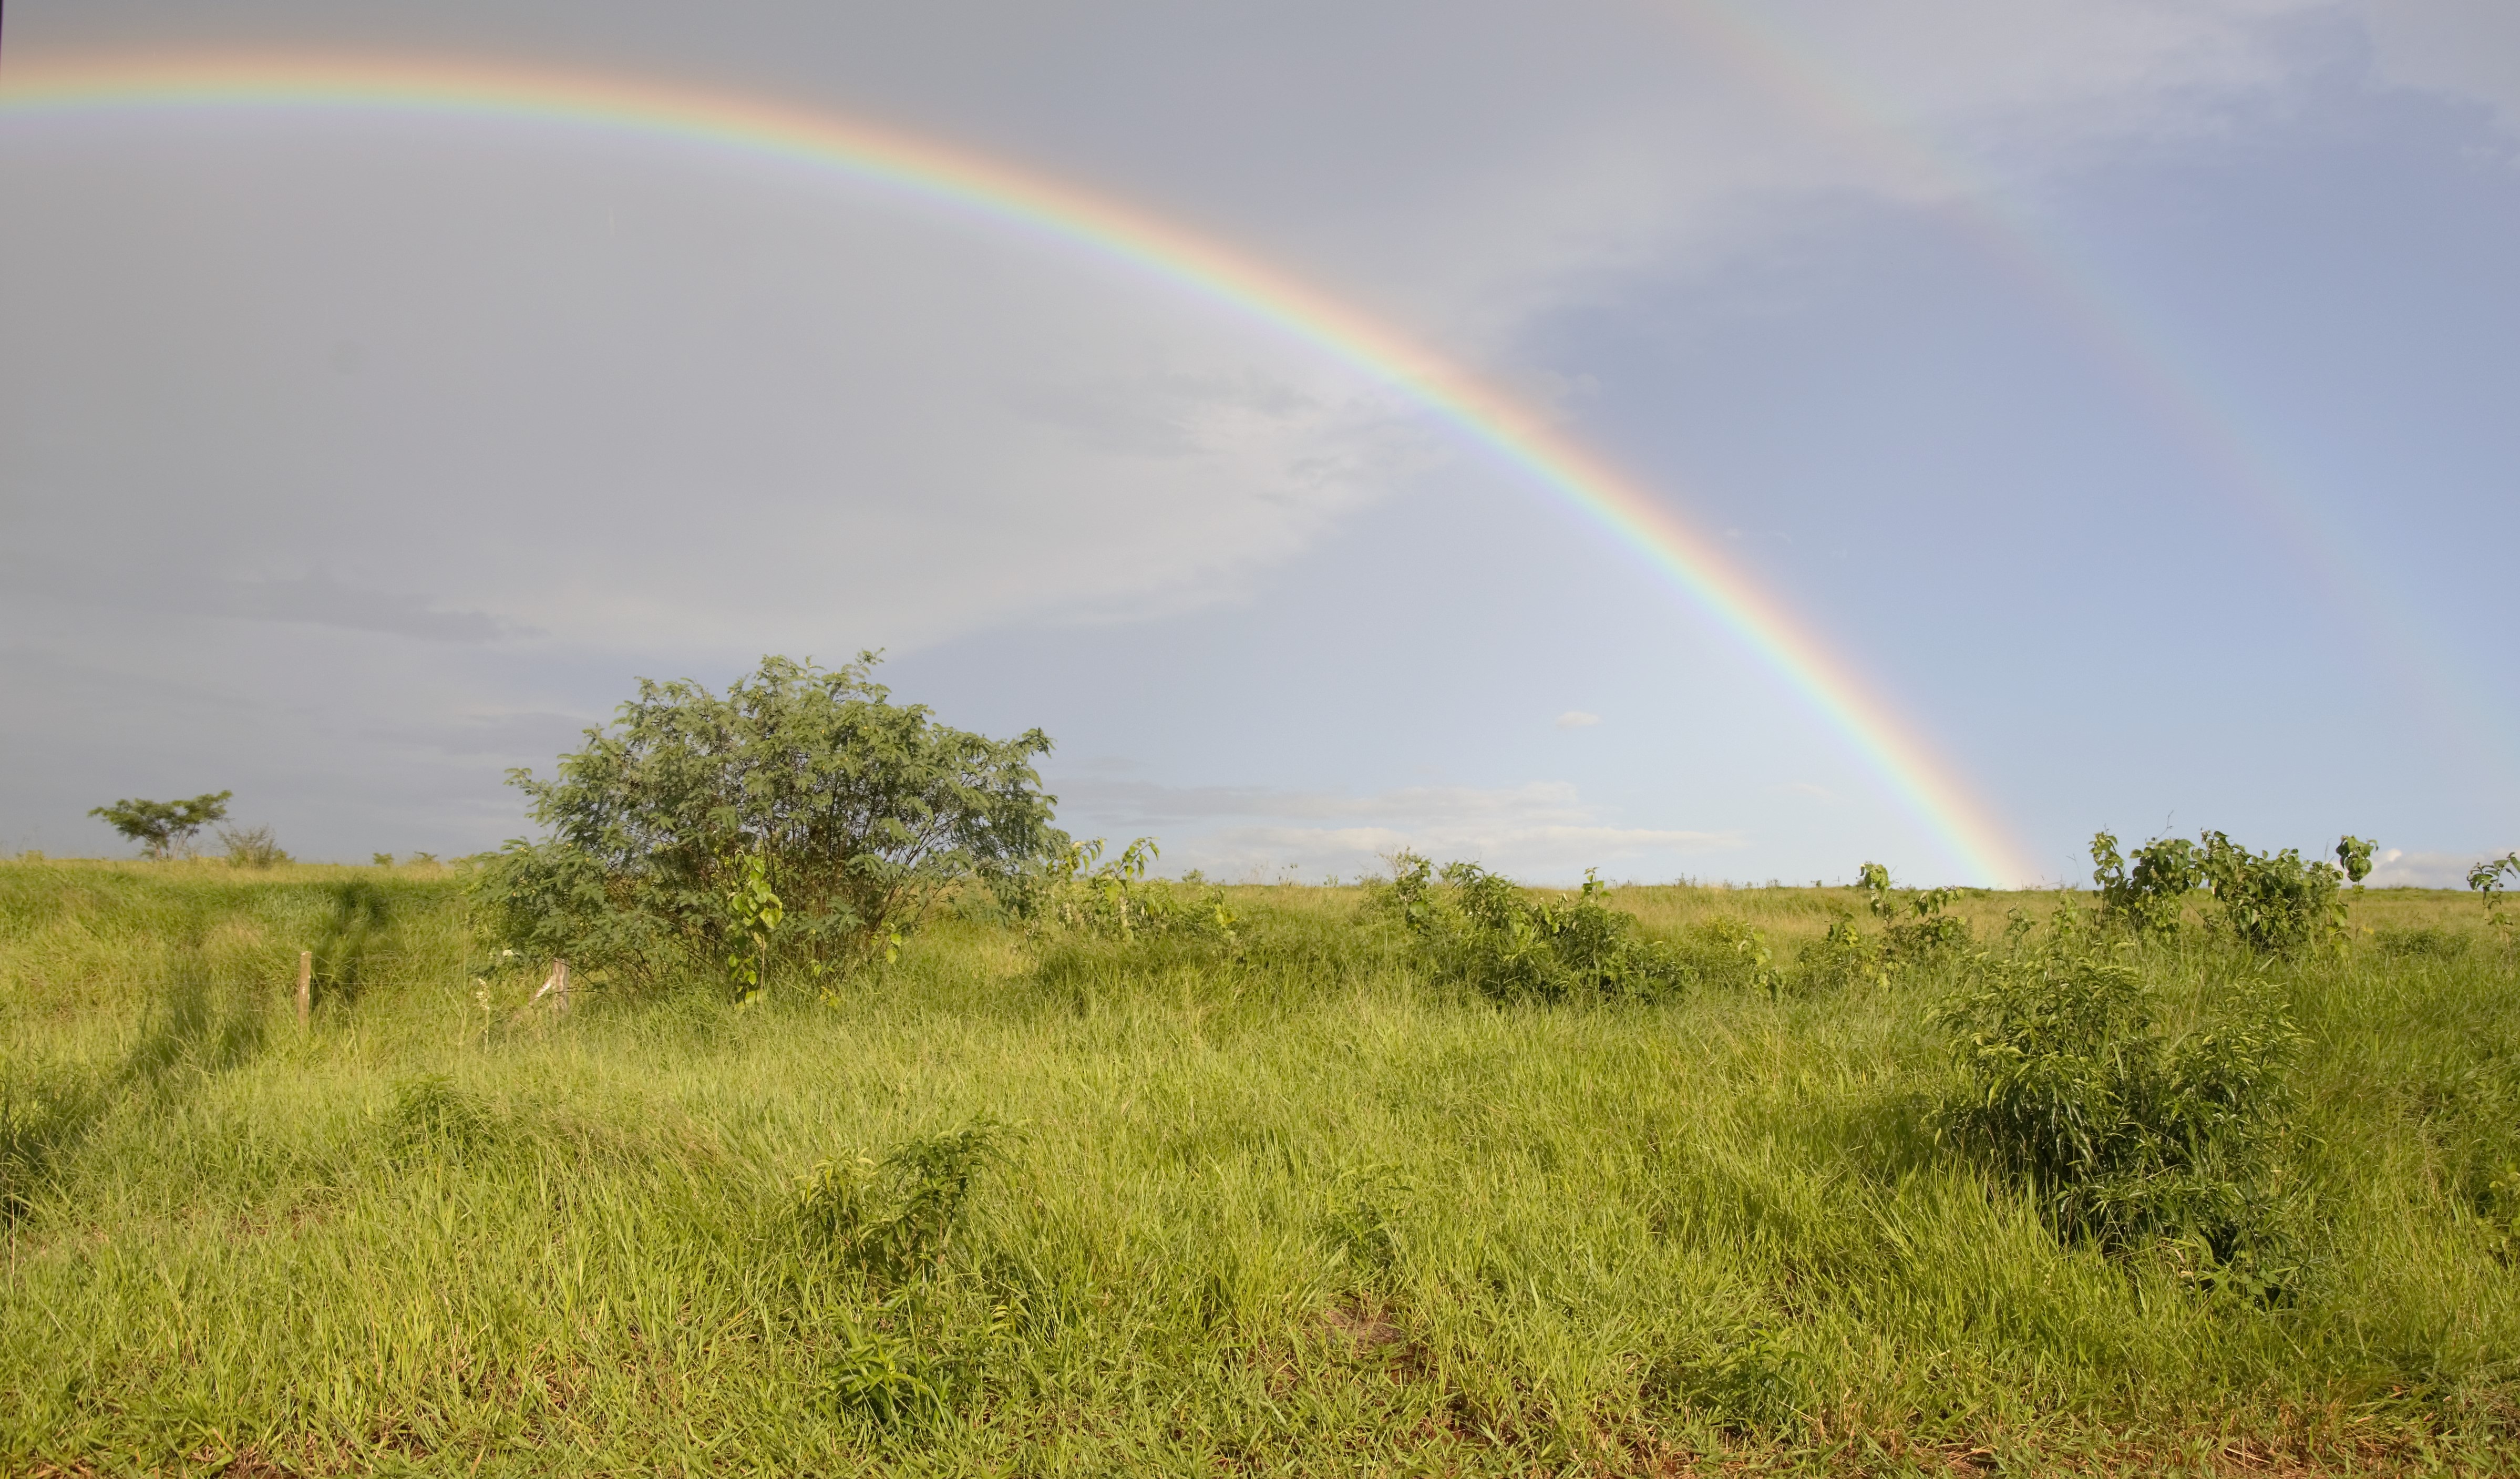
landscape, nature, grass, cloud, sky, field, meadow, prairie, atmosphere, blue, plain, blue sky, rainbow, grassland, brazil, meteorological phenomenon